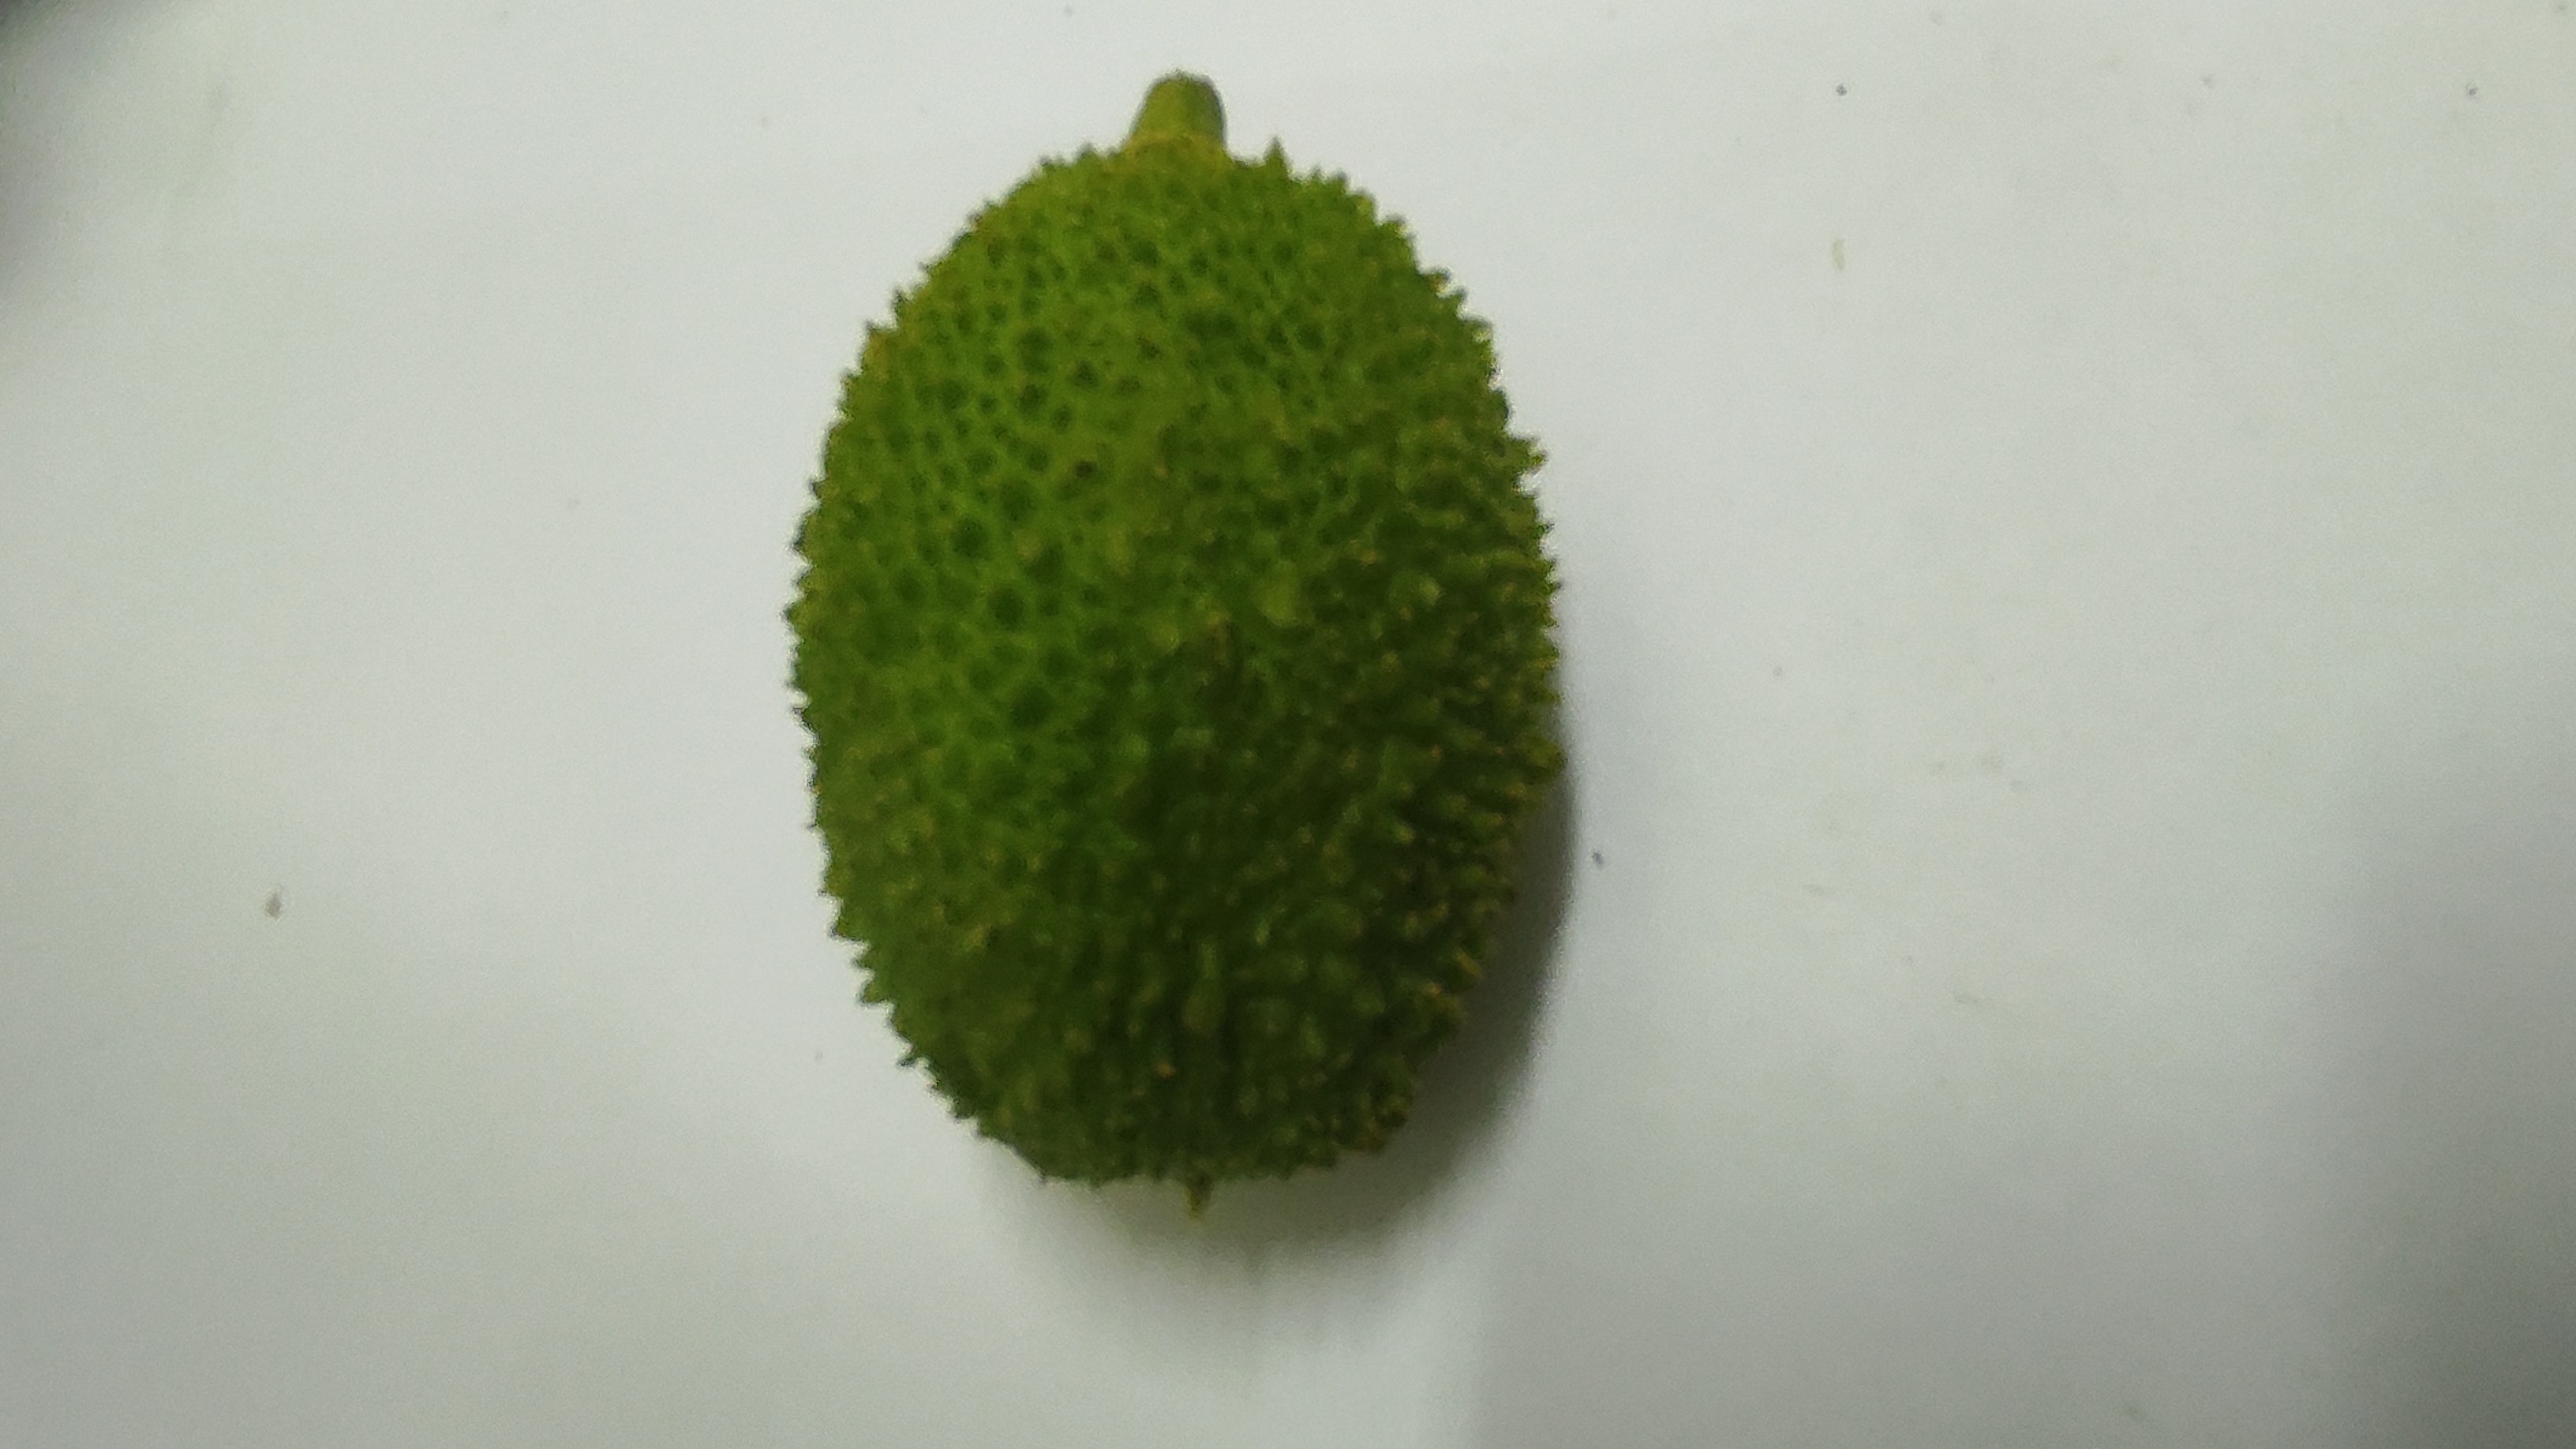
Crop: Spiny Gourd
Condition: Fresh